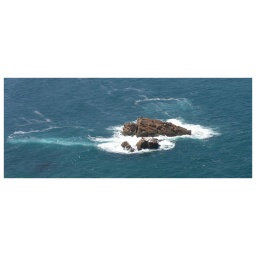
Cabo de Roca - rocks in the ocean